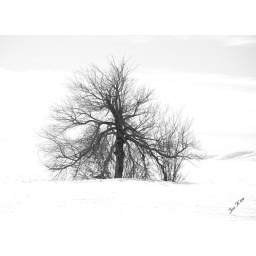
Just a tree in a field